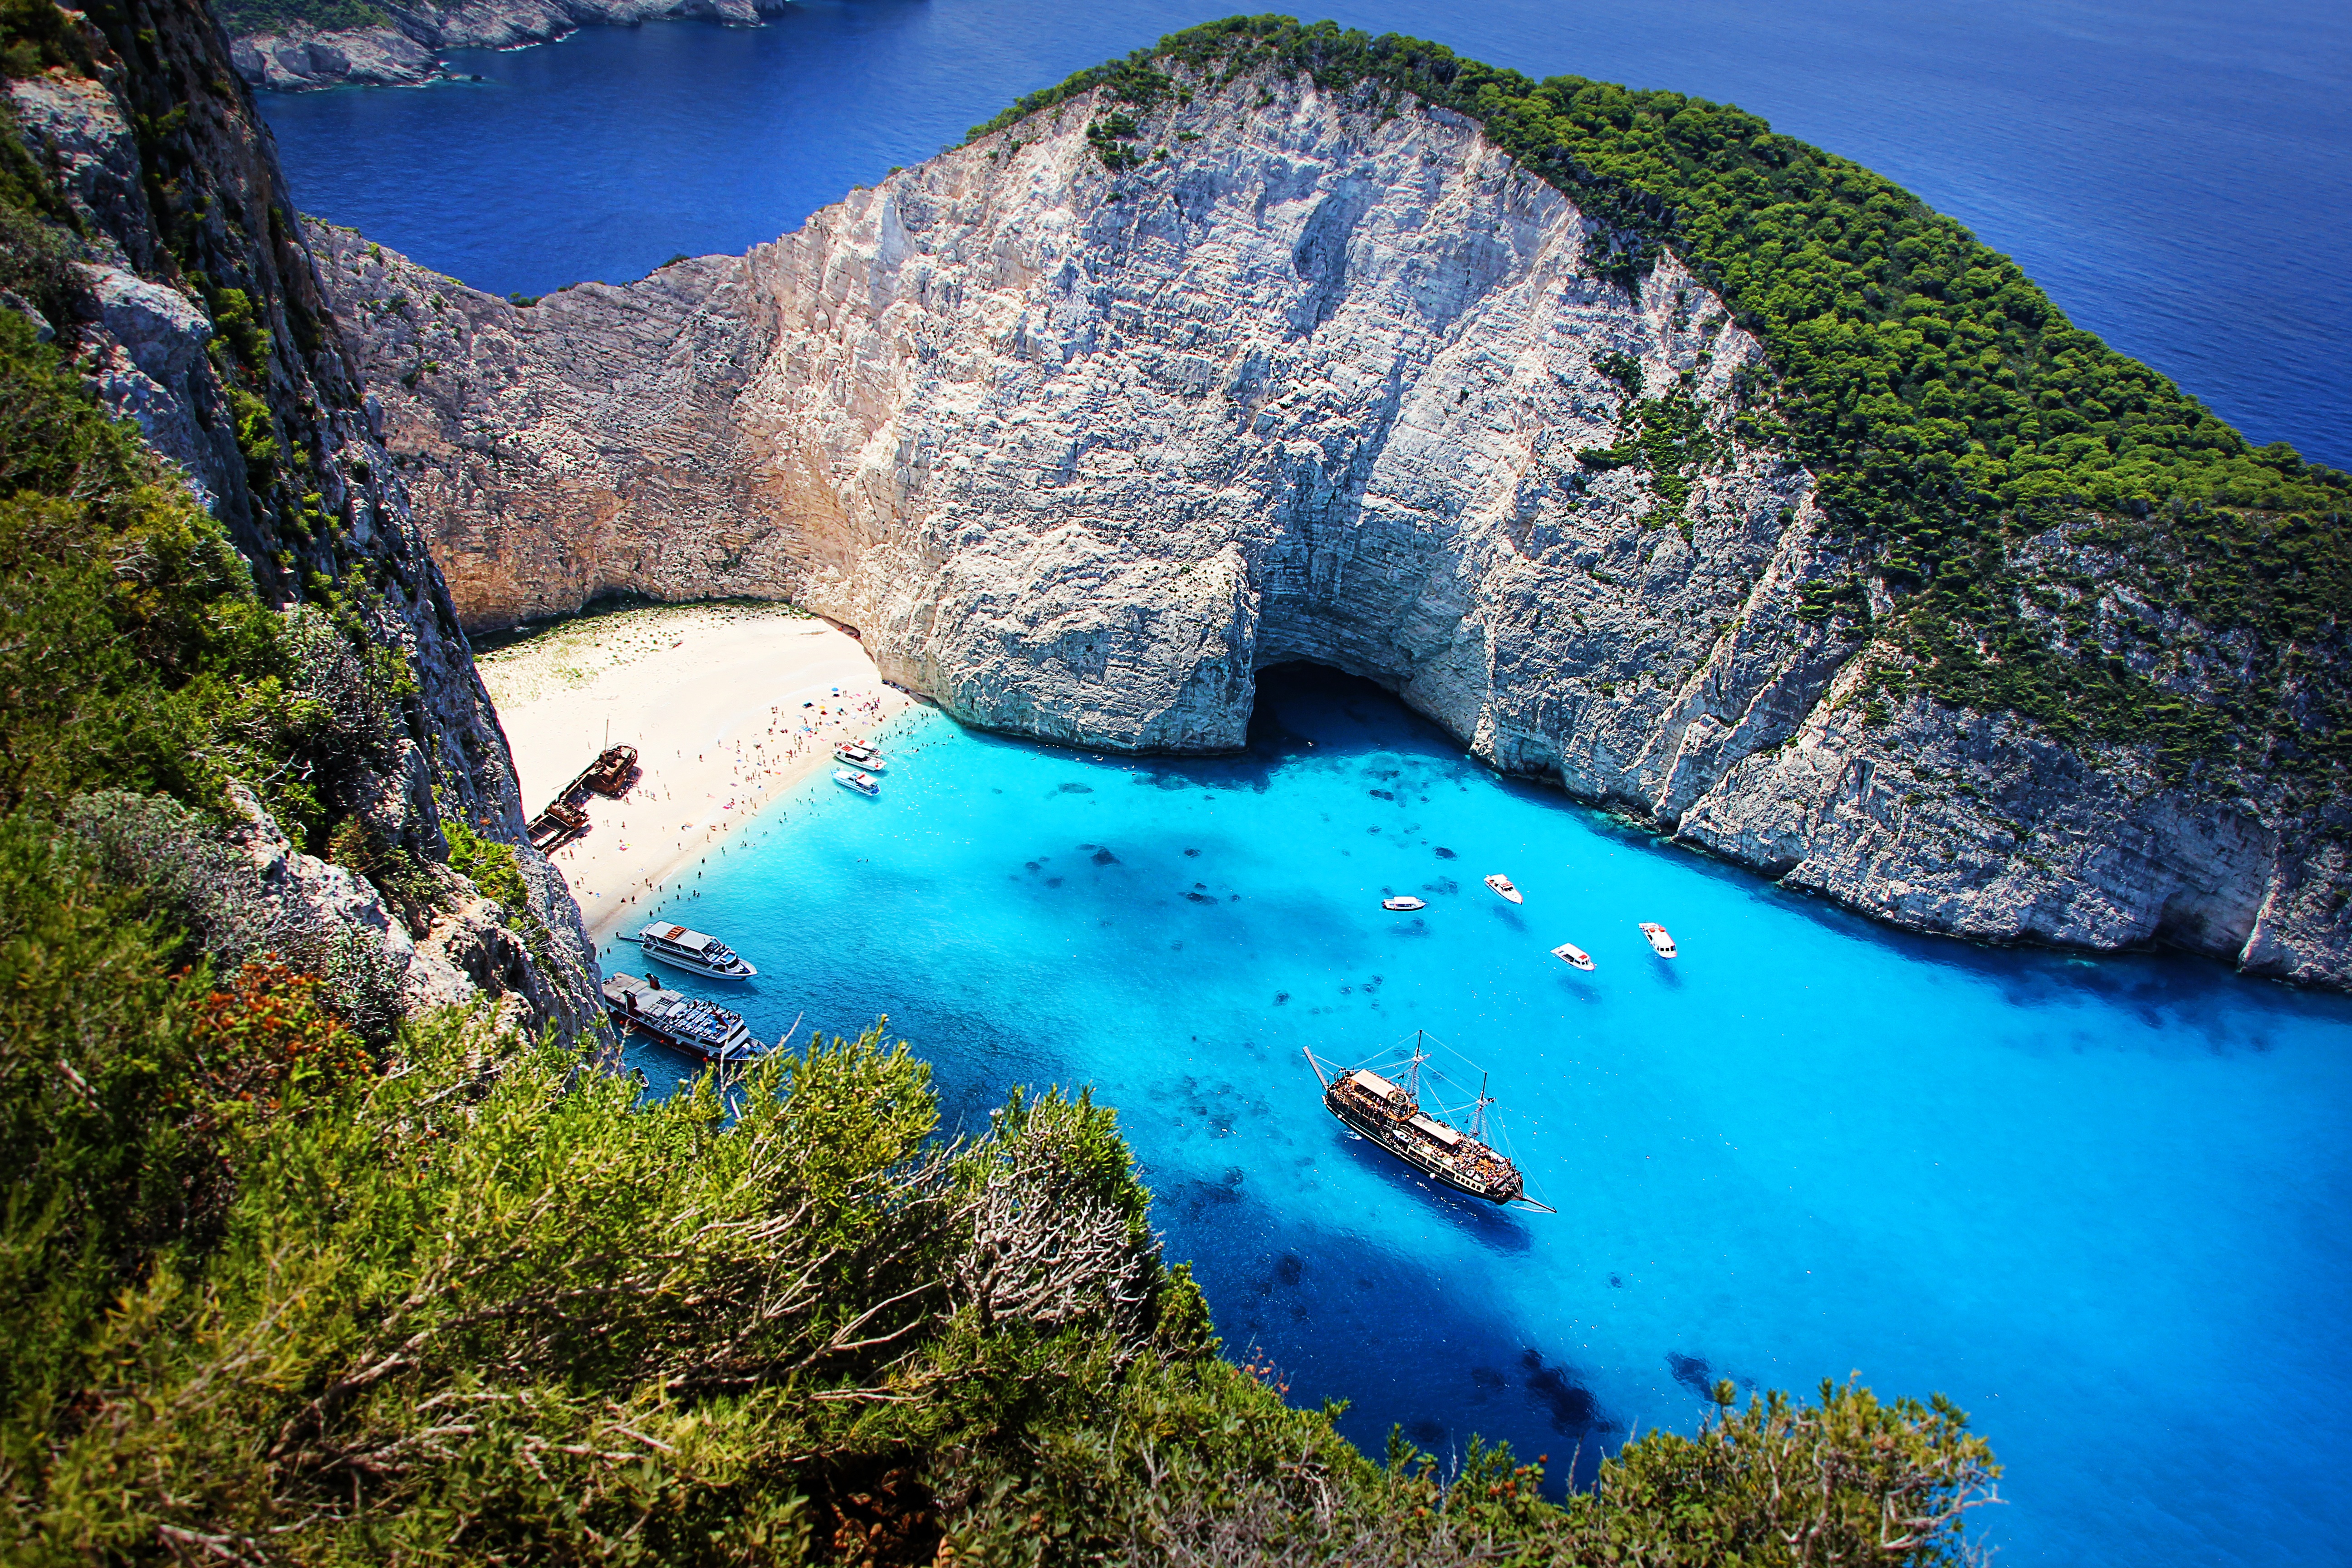
landscape, sea, coast, water, nature, rock, lake, ship, panorama, cliff, cove, holiday, bay, island, blue, fjord, reservoir, terrain, outlook, greece, crater lake, shipwreck, cape, islet, zakynthos, landform, aerial photography, geographical feature